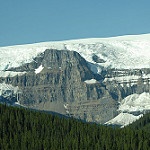
Scene: Outdoor